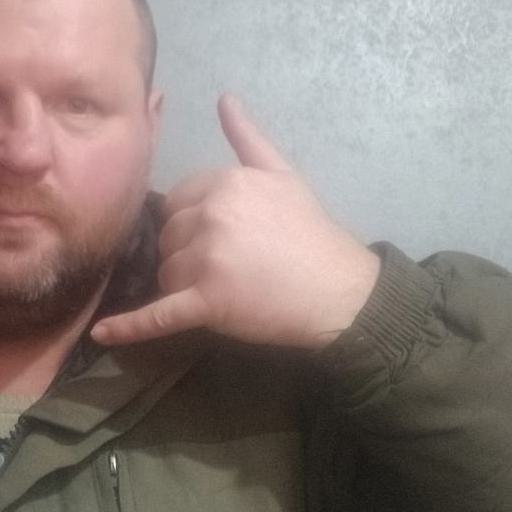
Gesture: call